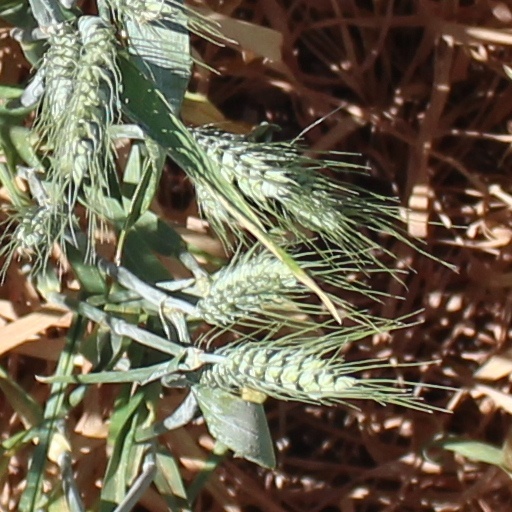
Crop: wheat